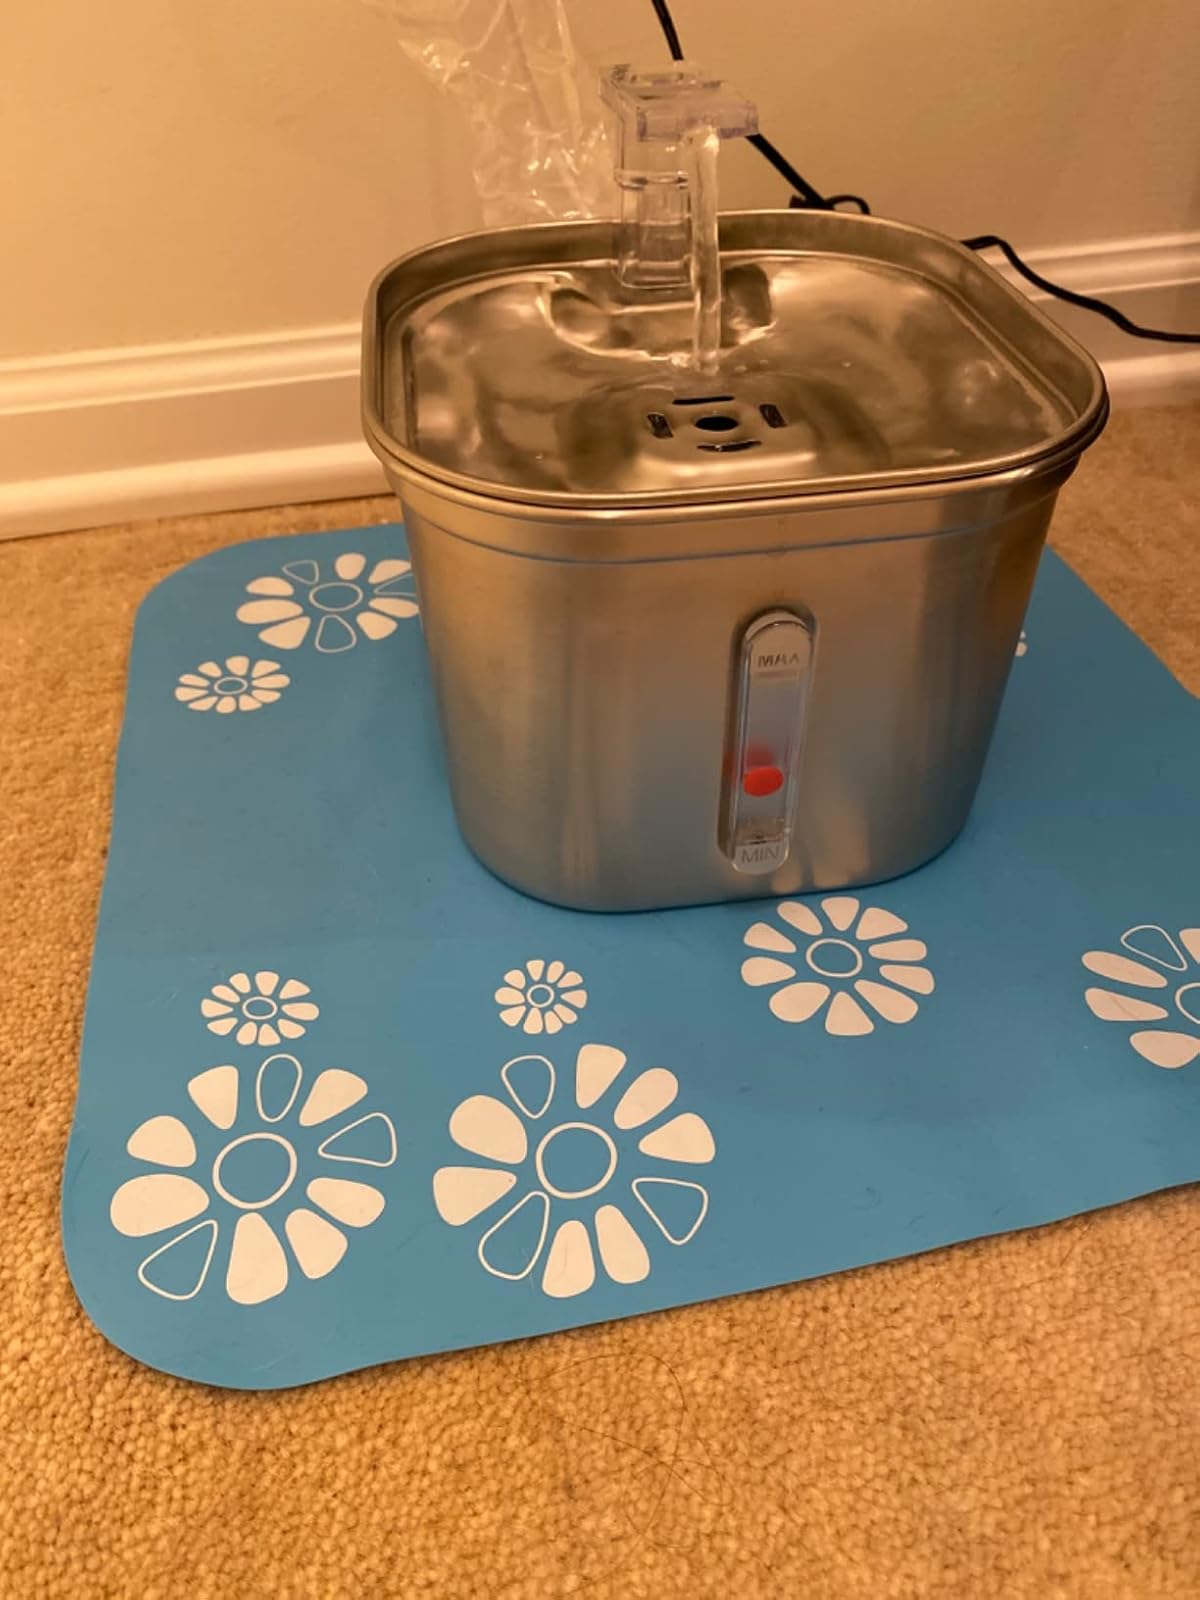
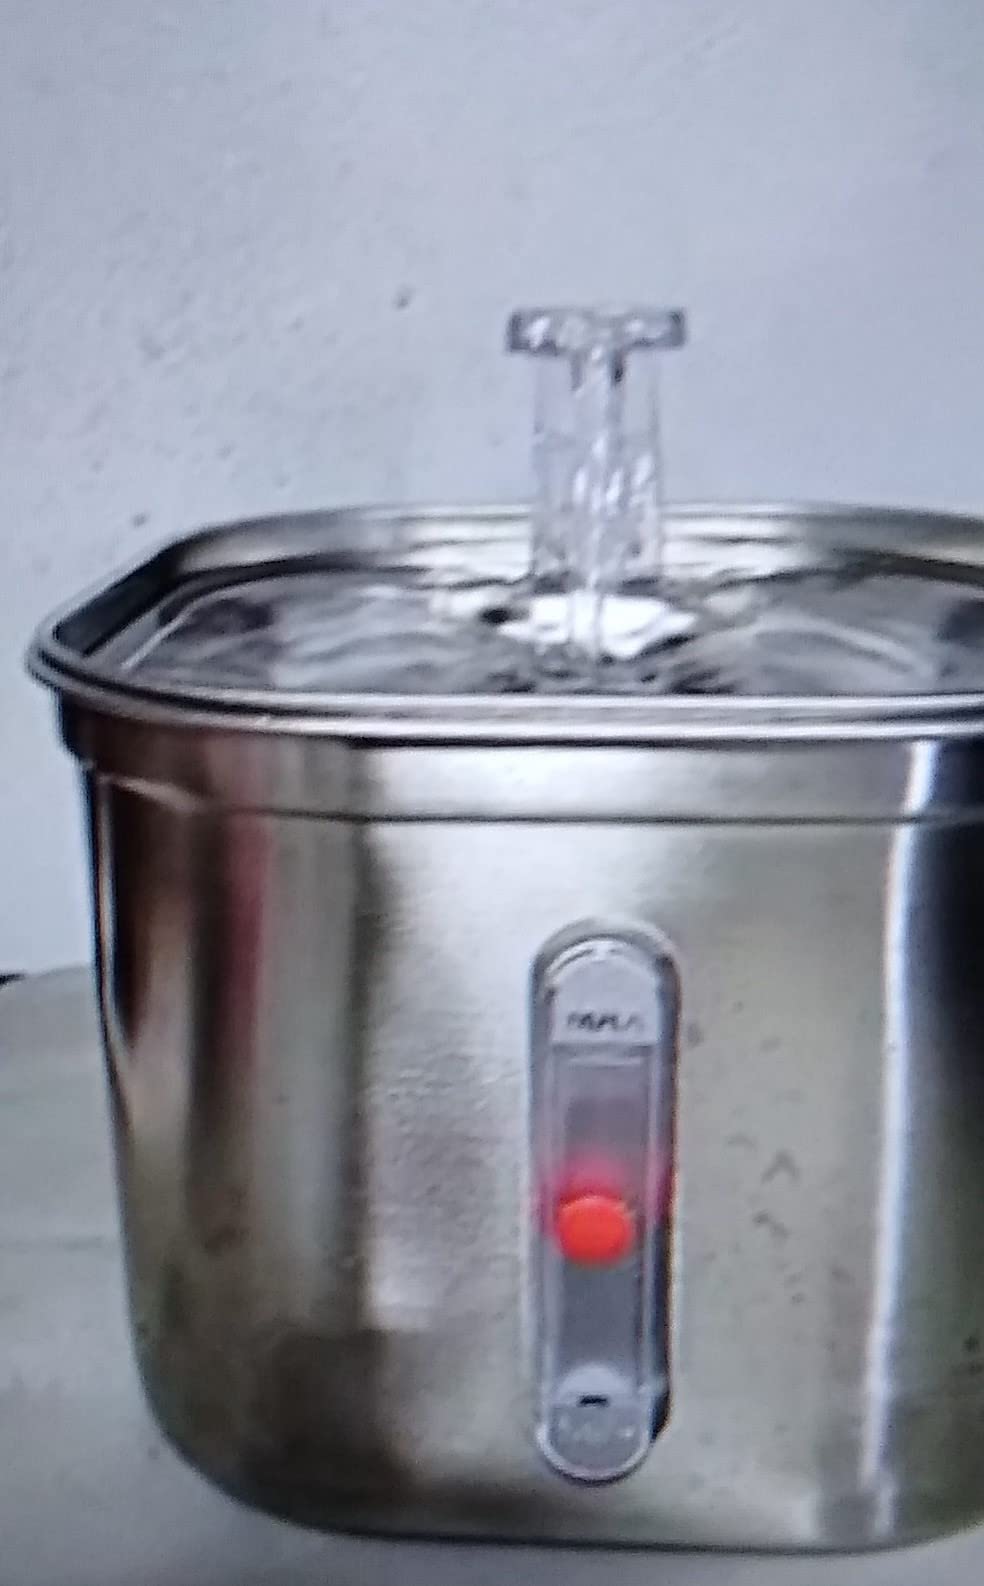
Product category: items_bowl
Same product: yes